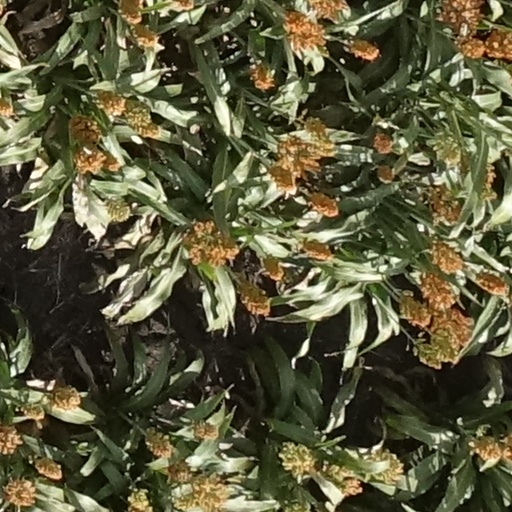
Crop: sorghum